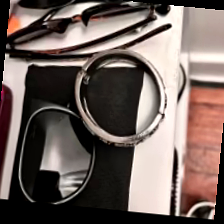
Label: has bracelet mod